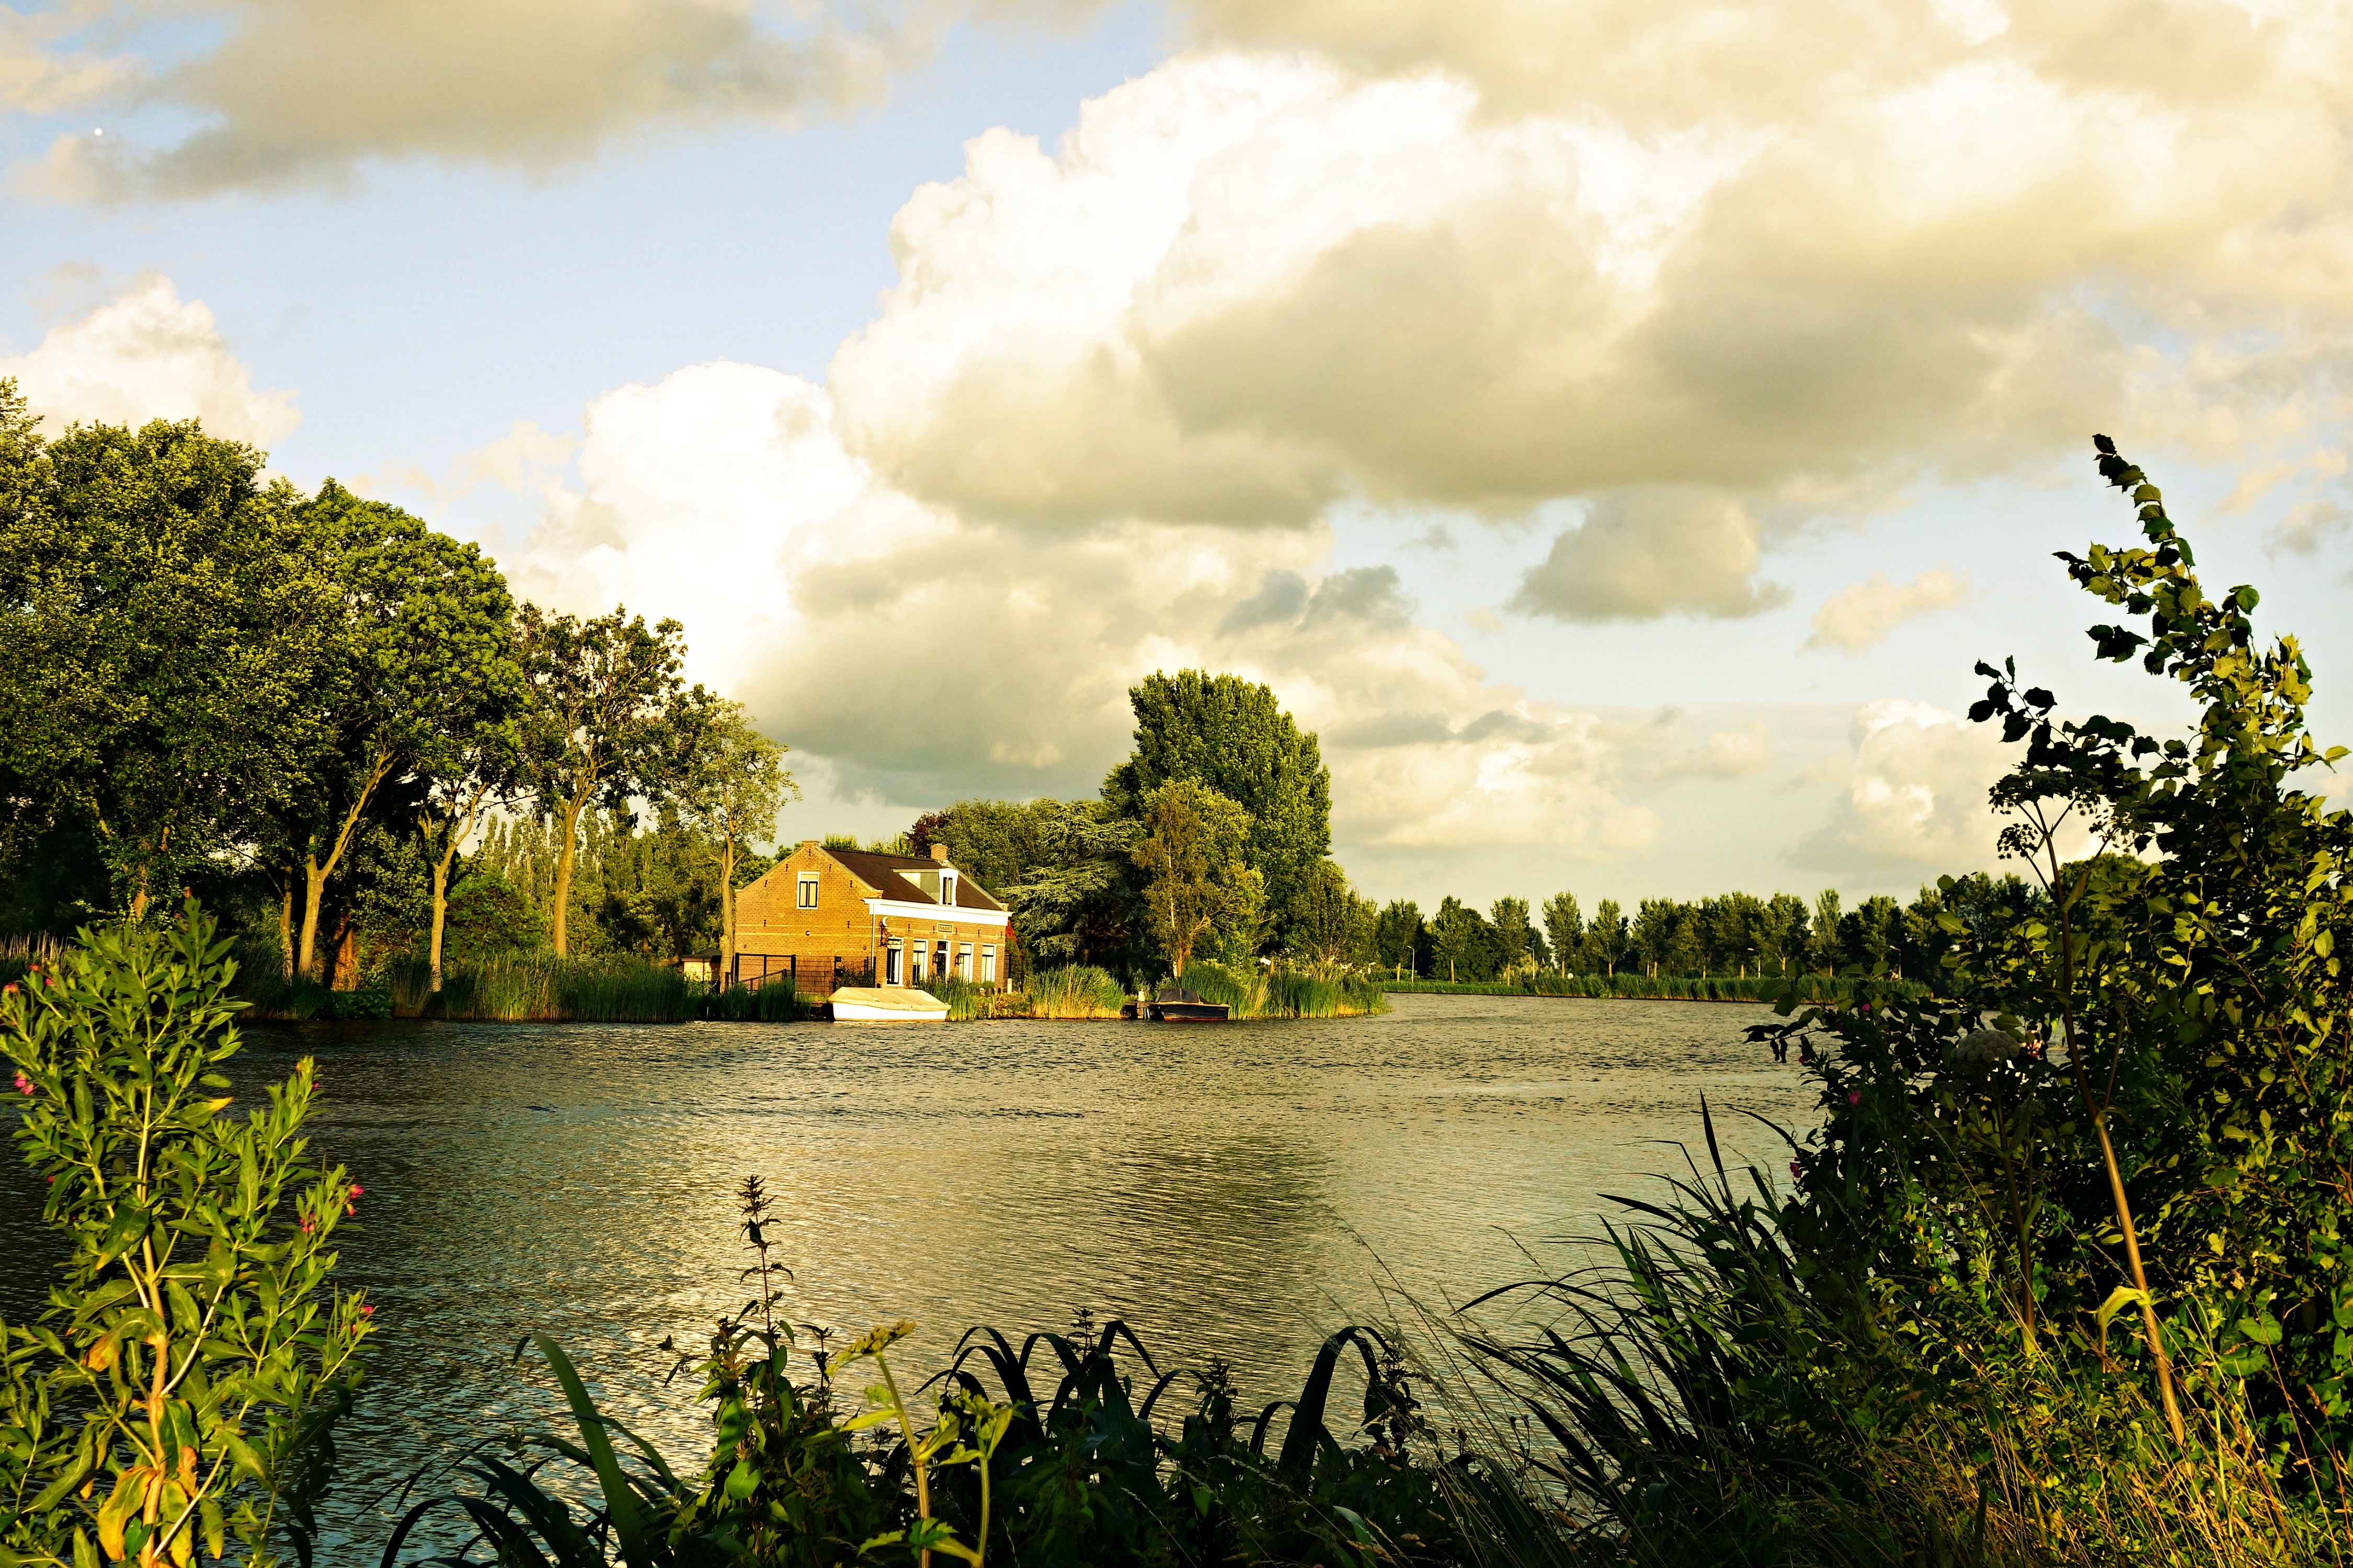
landscape, tree, nature, grass, cloud, sky, sunlight, morning, flower, lake, view, river, evening, reflection, scenic, autumn, waterway, amsterdam, amstel, rural area, atmospheric phenomenon